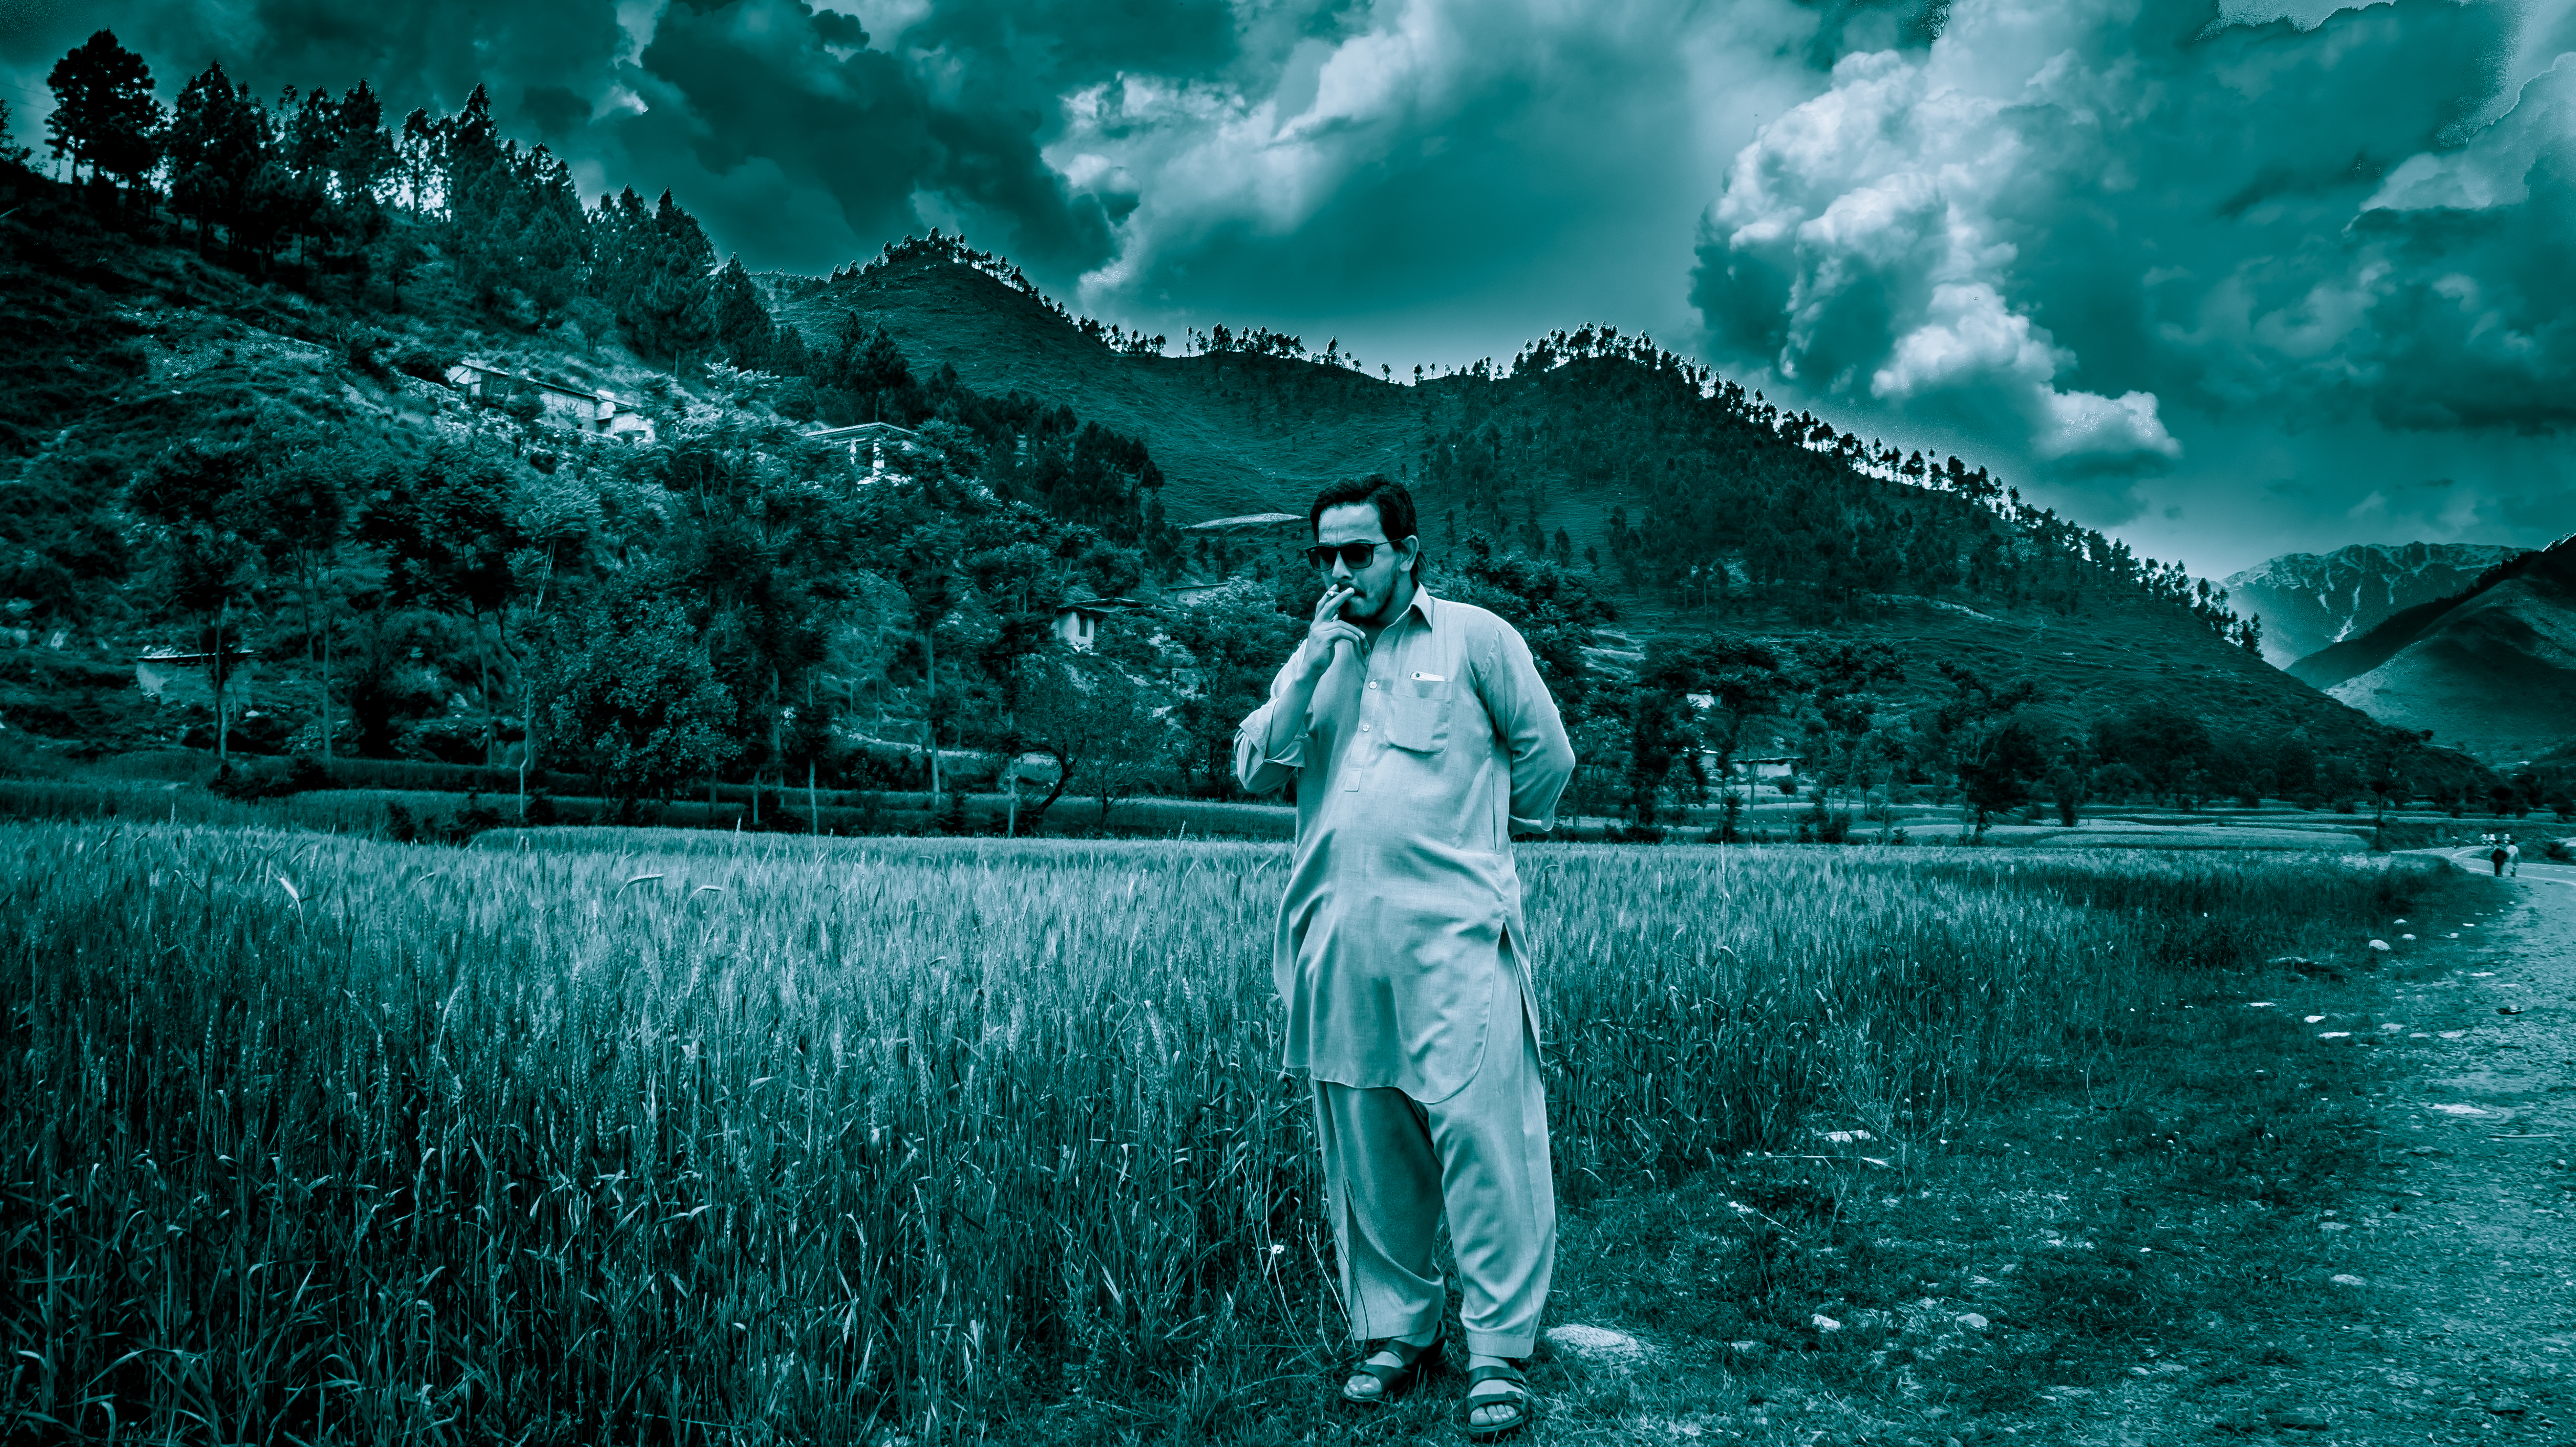
man, landscape, grass, person, mountain, smoking, computer wallpaper